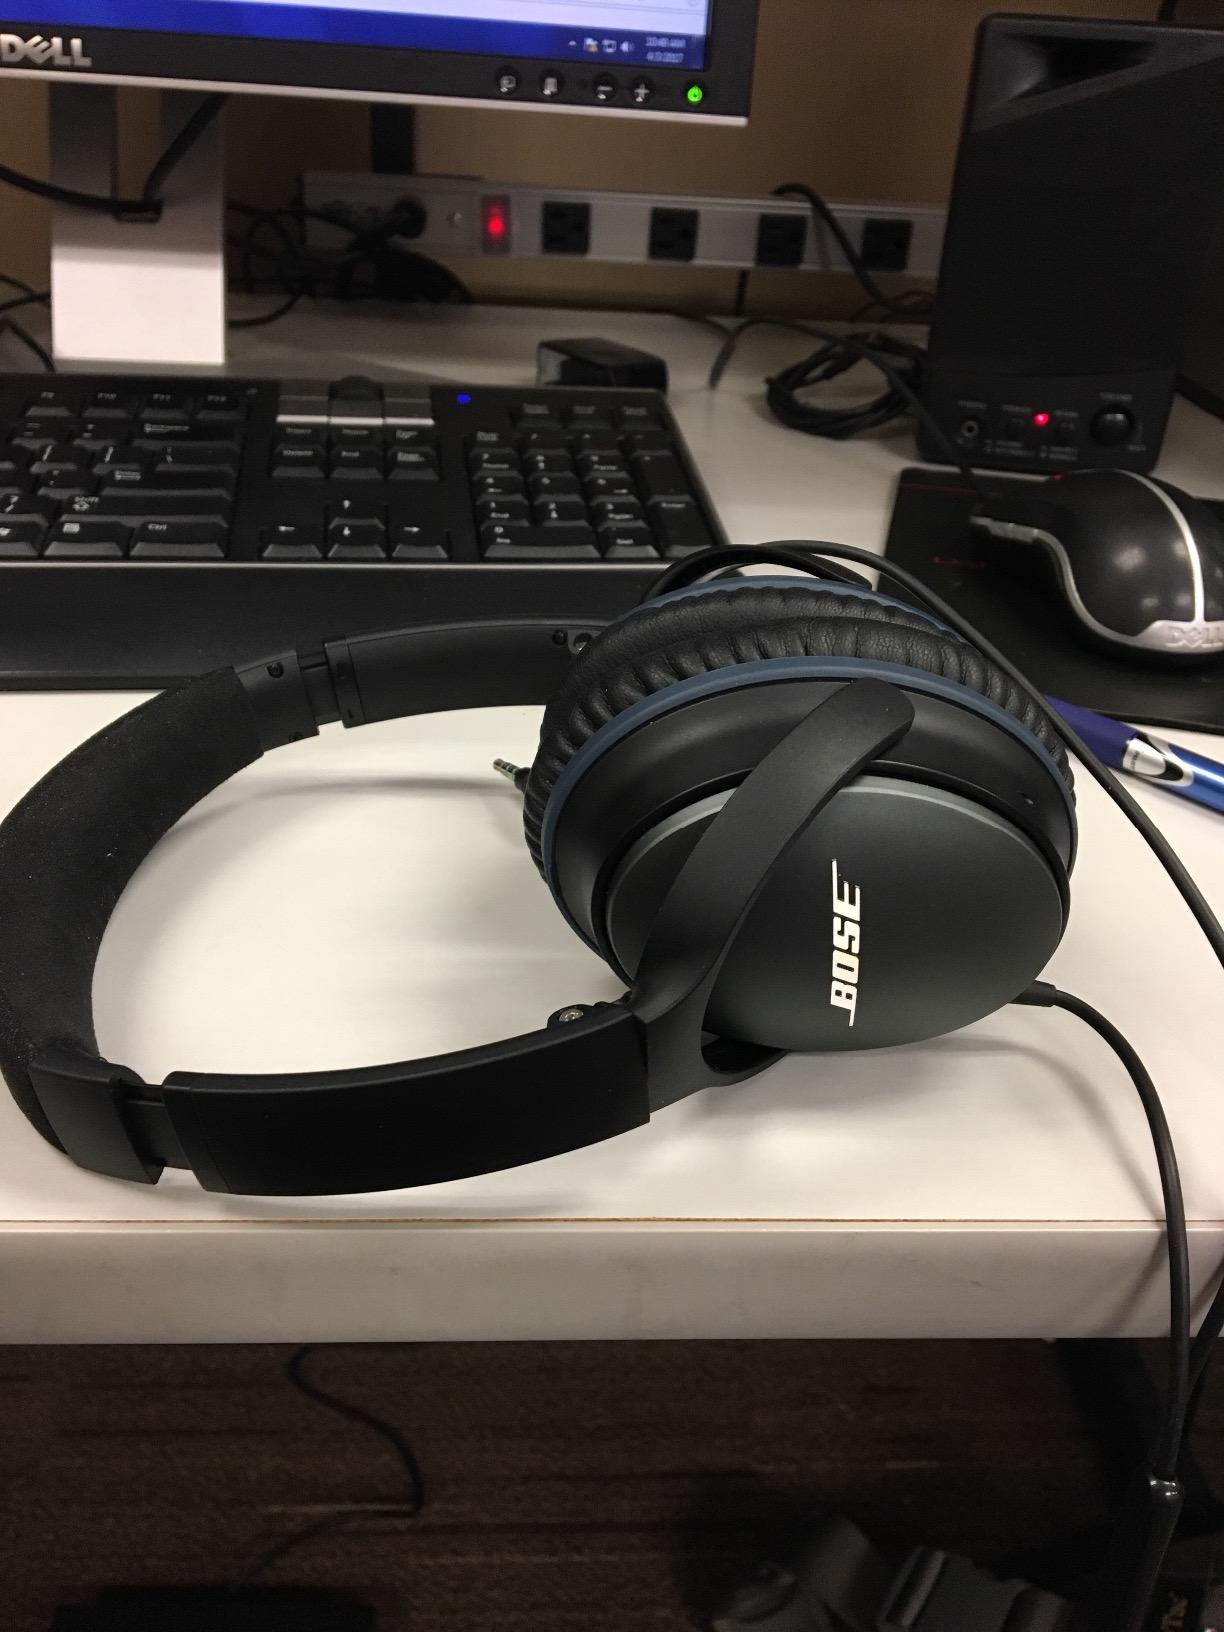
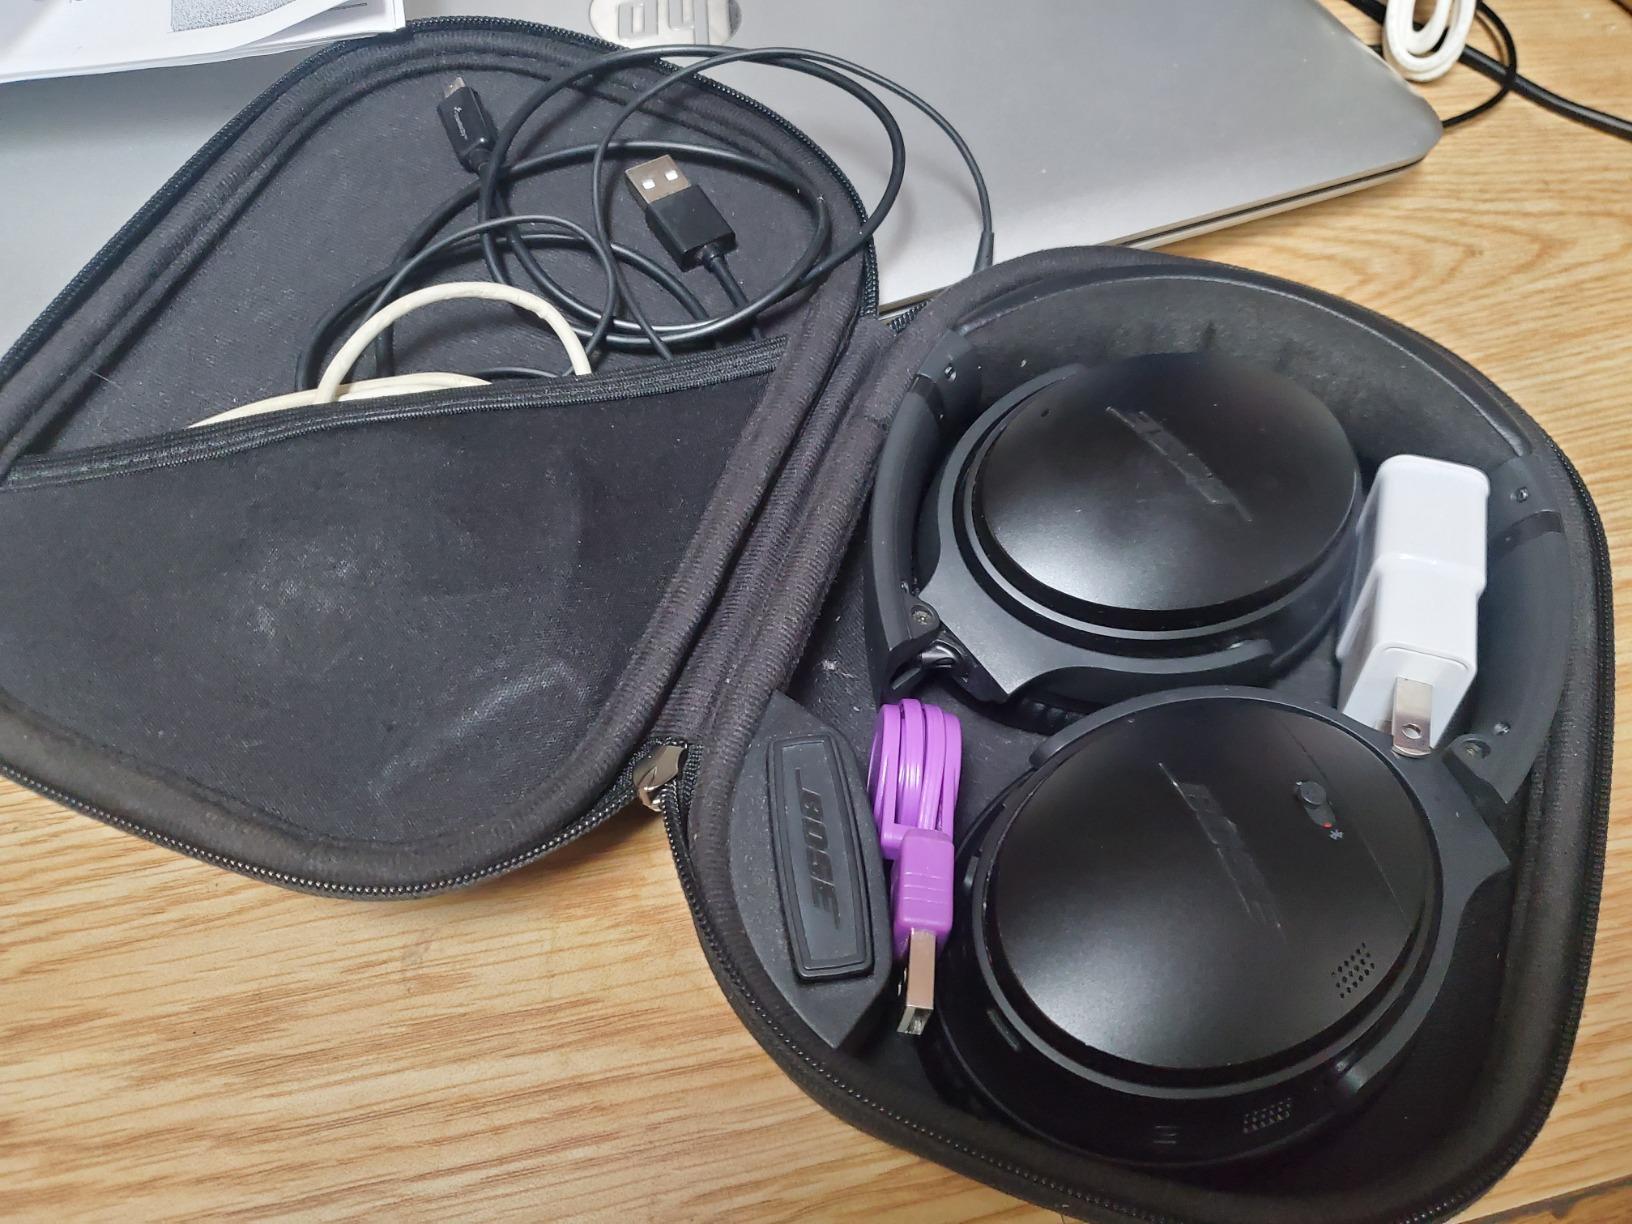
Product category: headphones
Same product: no